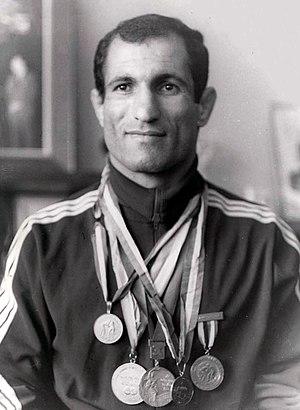
Abdollah Movahed, né le 10 mars 1940 à Babolsar, est un lutteur iranien spécialiste de la lutte libre.